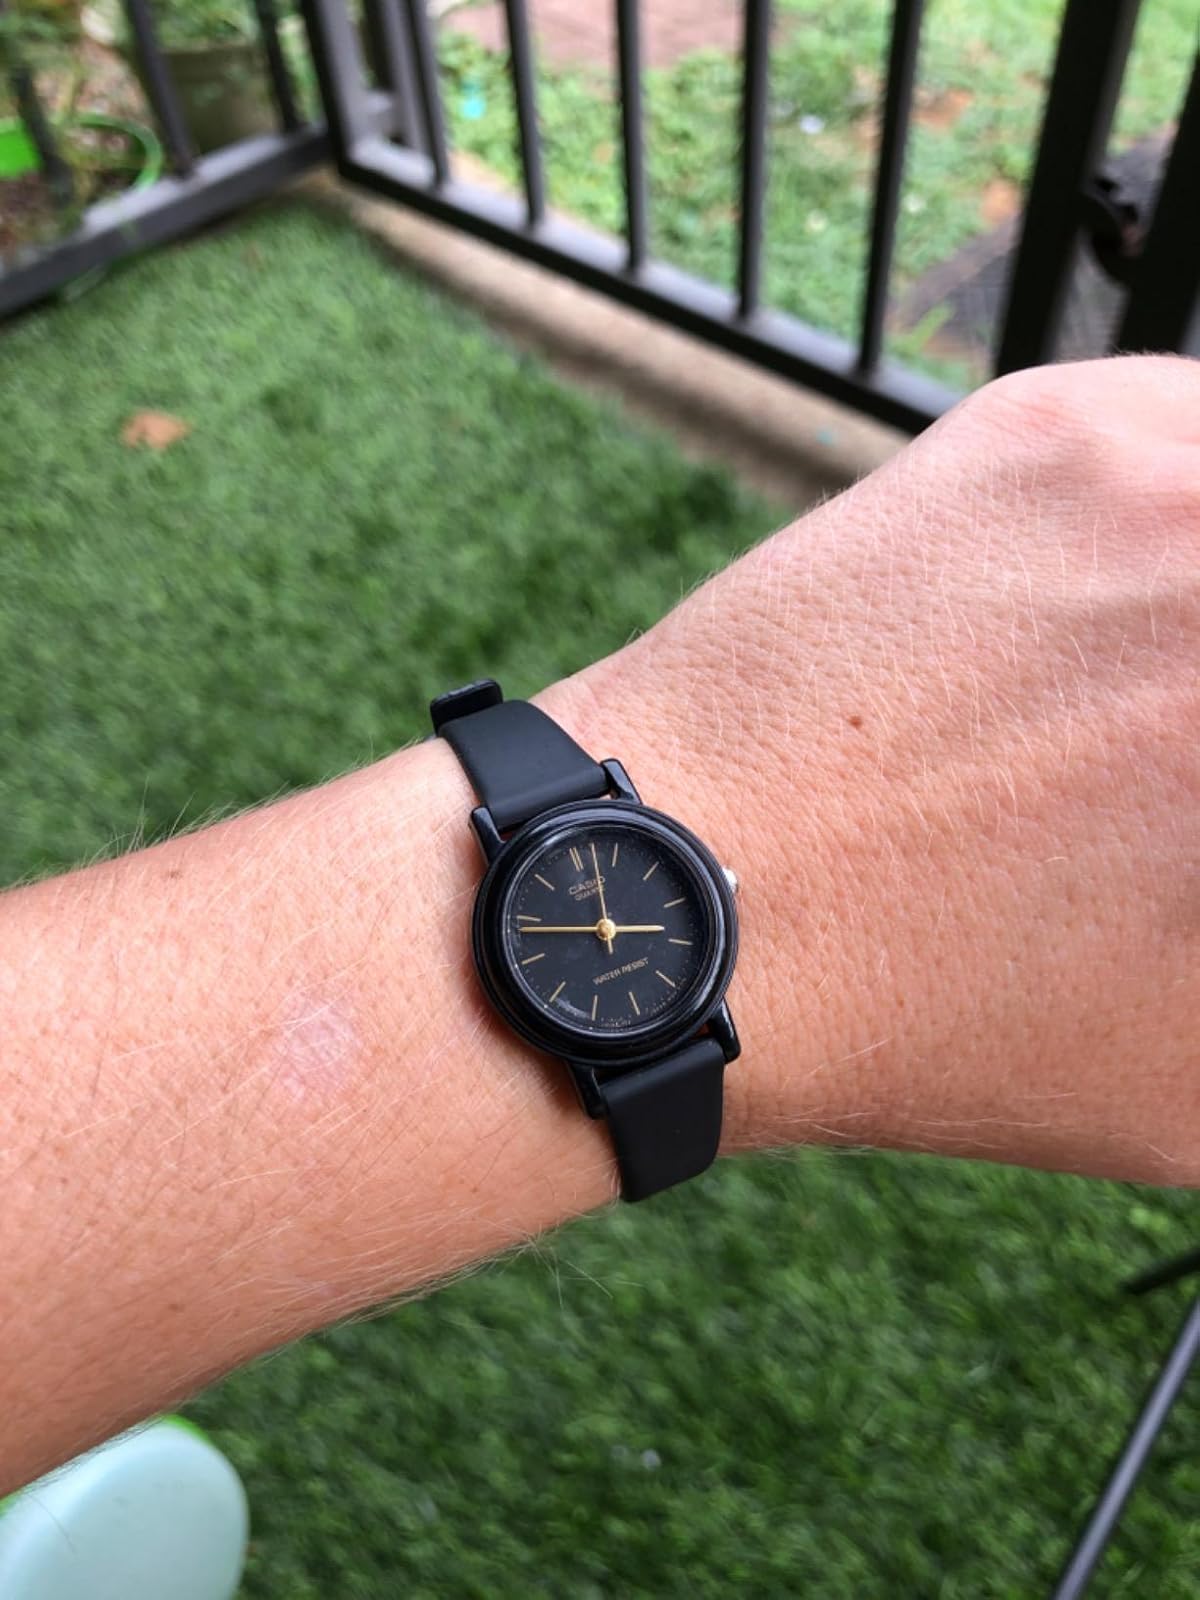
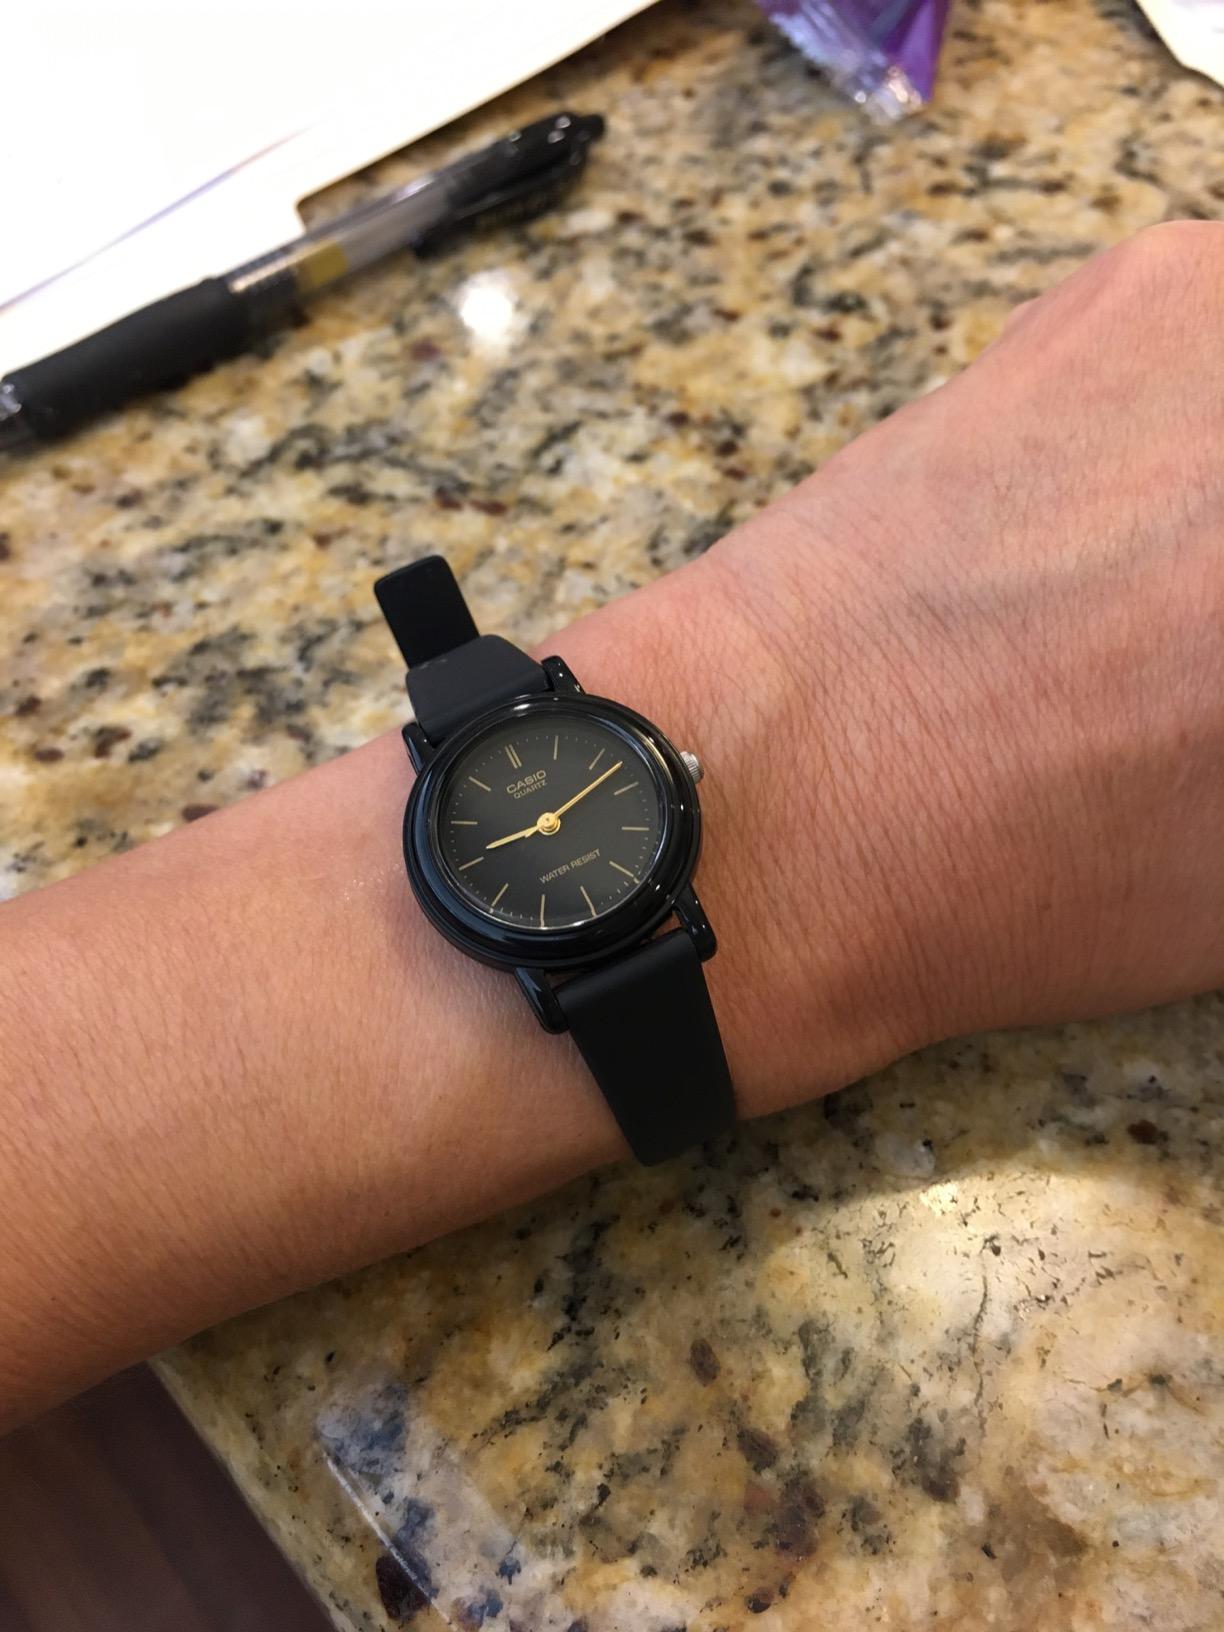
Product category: accessories_watch
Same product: yes